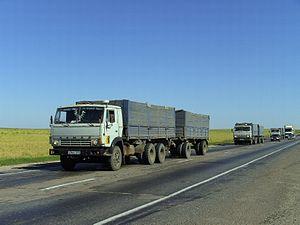
Camions de la marque KamAZ. Oblast de Volgograd, Russie. Русский: КамАЗы с фурами в Волгоградской области.